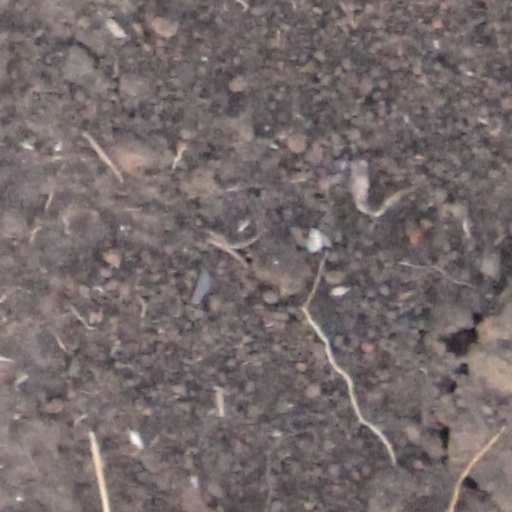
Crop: wheat